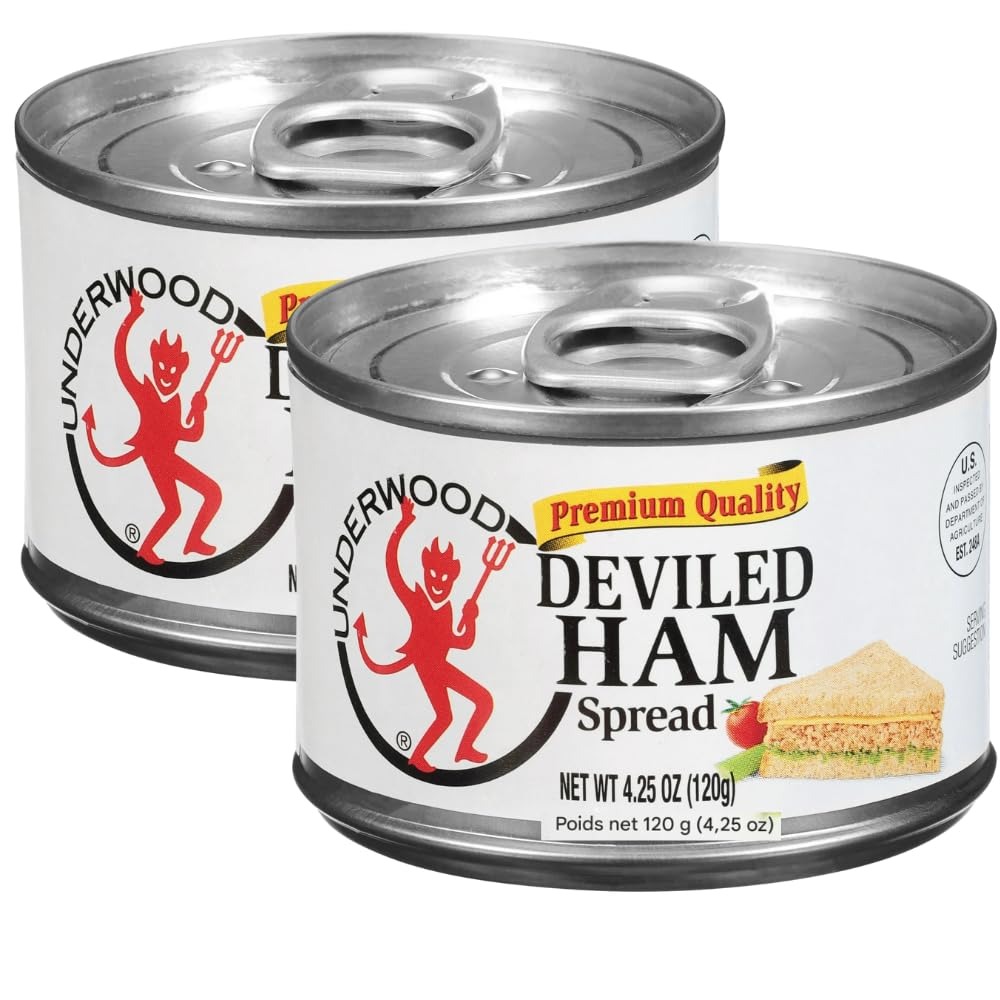
Item Name: Underwood Deviled Ham Spread, 4.25 Ounce (Pack of 2)
Bullet Point 1: Delicious Ham Devel Spread by Underwood
Bullet Point 2: Make your own sandwiches with bread and this spread
Bullet Point 3: Great for Dips
Bullet Point 4: Tastes great in Wraps
Value: 8.5
Unit: Ounce

Price: 3.79